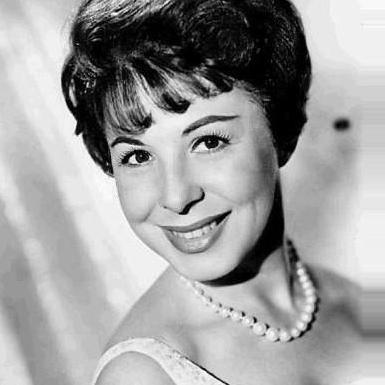
Age: 33